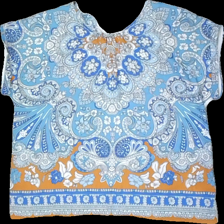
View: front
Type: Top
Category: Ladies
Brand: Kappahl
Colors: Blue, White, Orange, Multicolor
Material: 84% polyester, 16% cotton
Pattern: Other
Cut: Regular, C-collar
Size: L
Season: All
Stains: Minor
Price range: <50
Recommended usage: Export